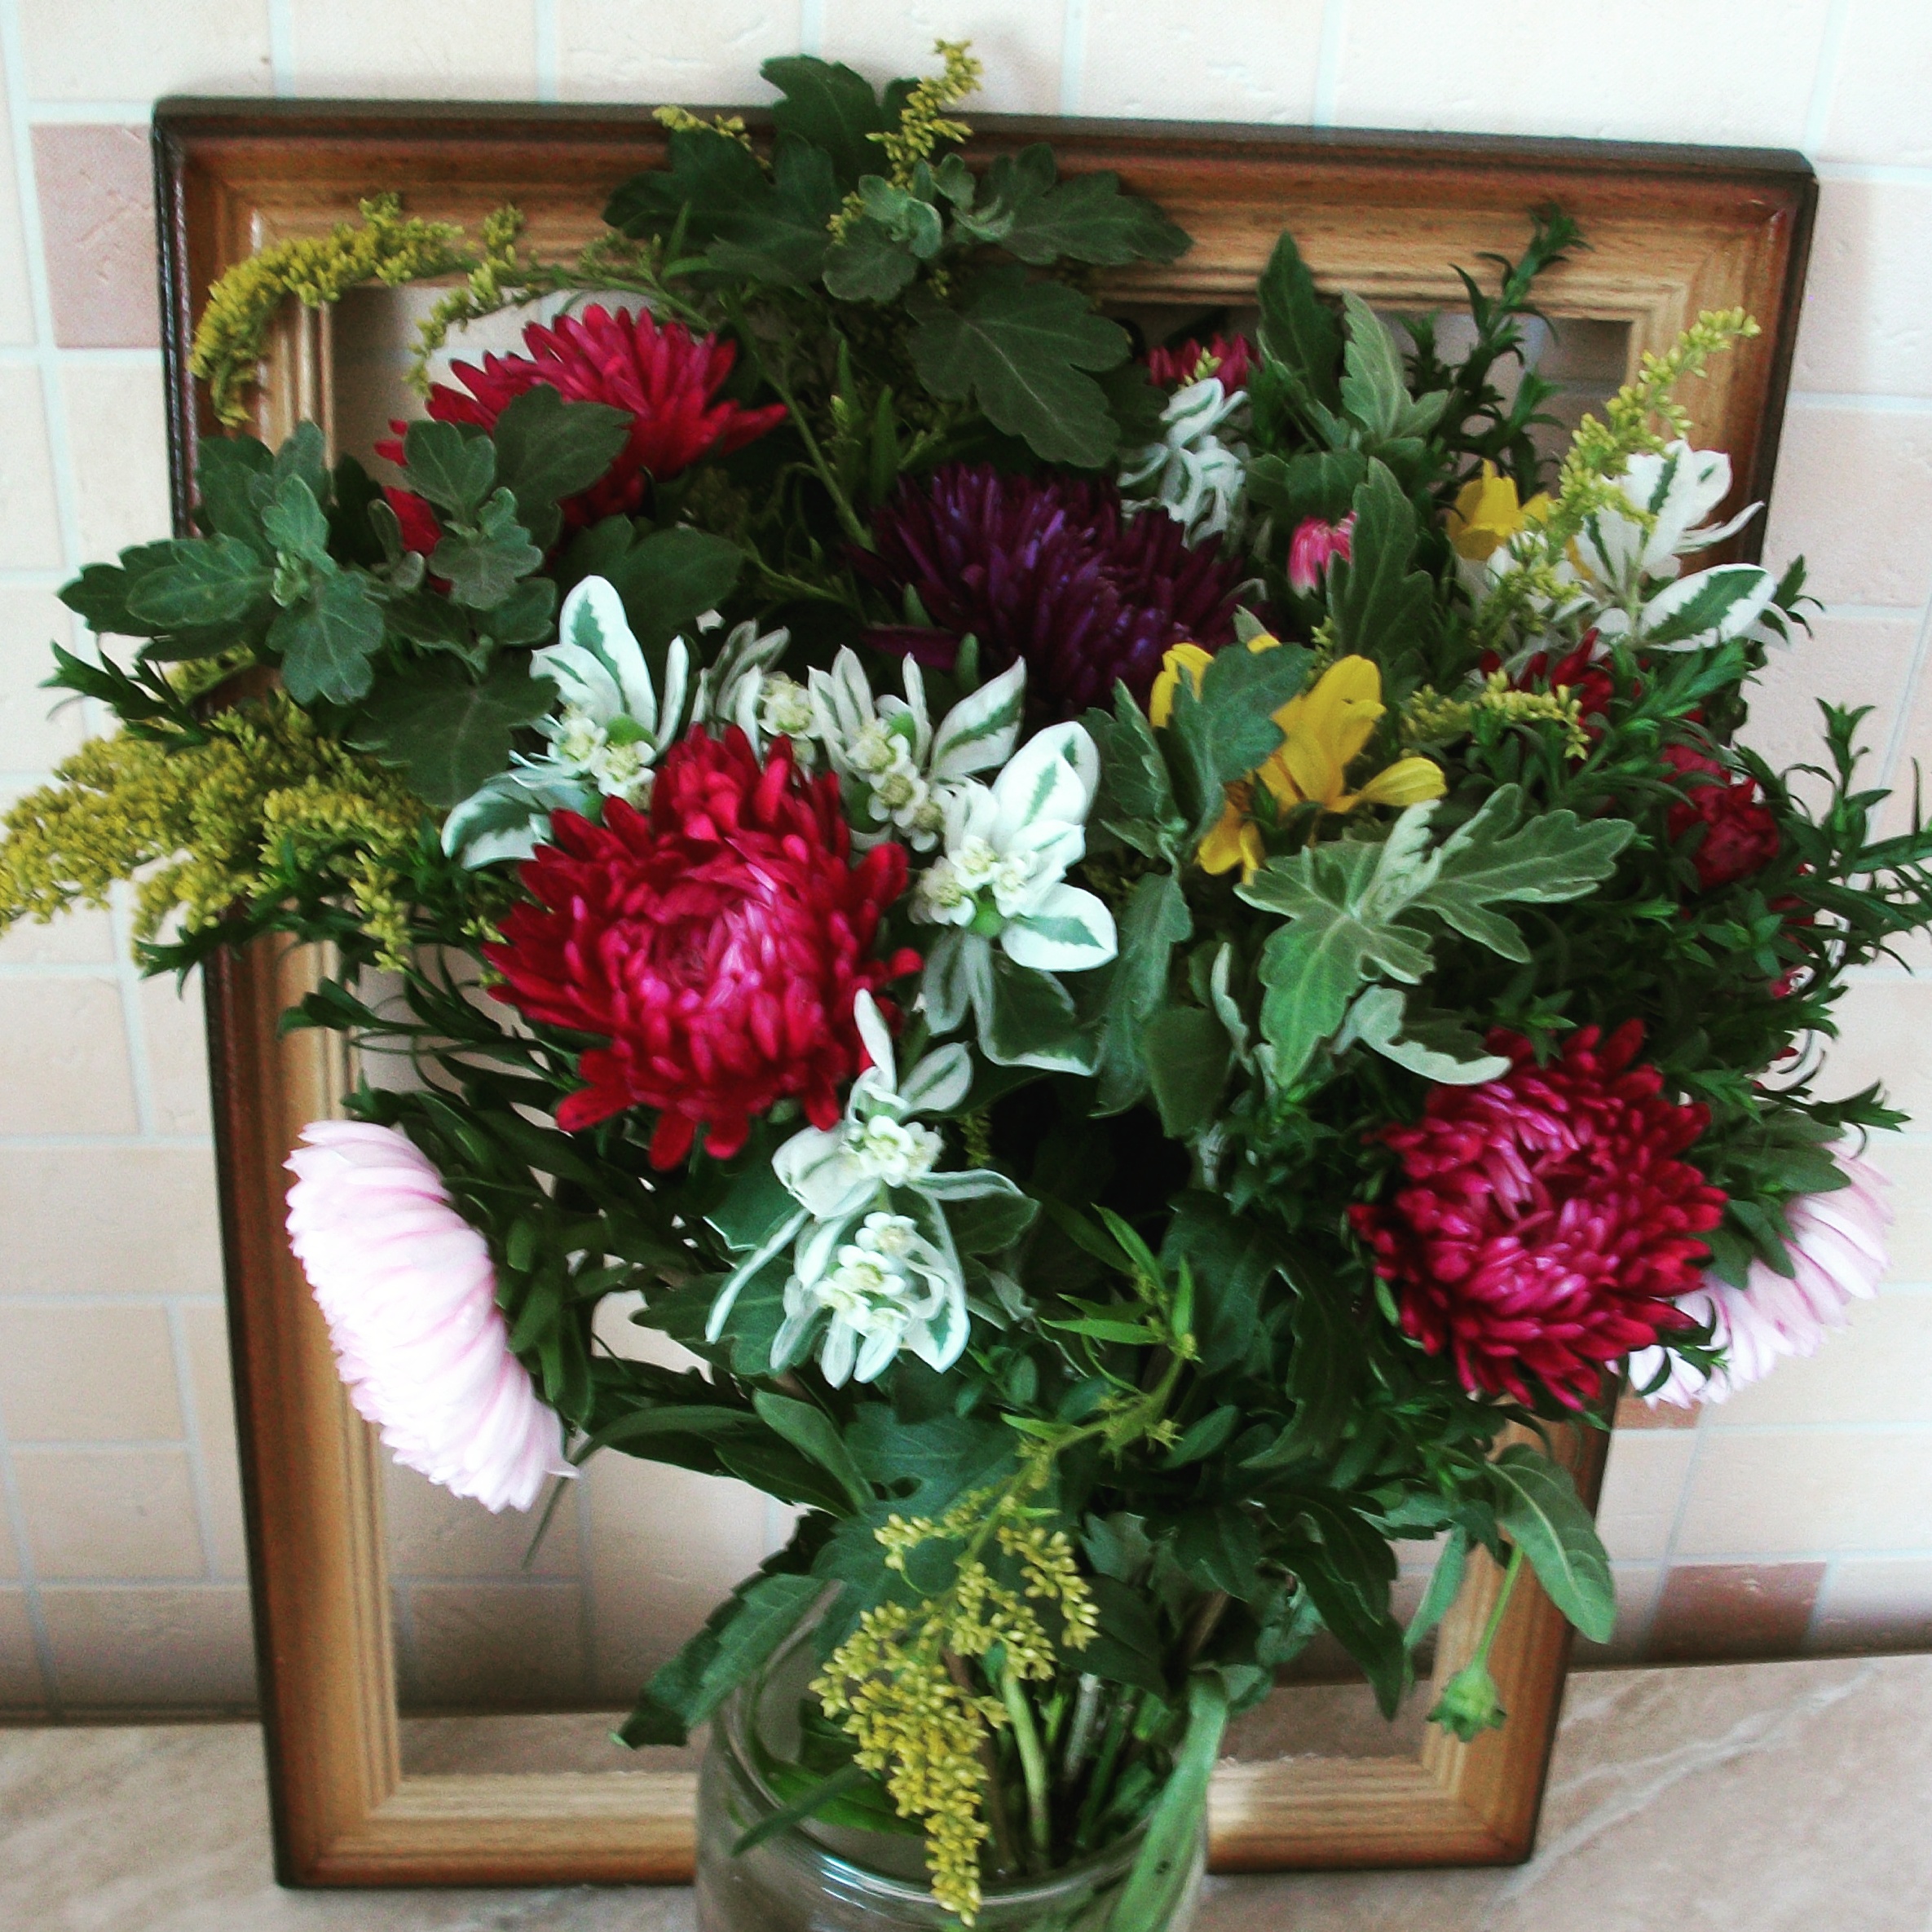
flower, plant, flowerpot, floristry, cut flowers, flower arranging, flower bouquet, floral design, flowering plant, annual plant, houseplant, pink family, artificial flower